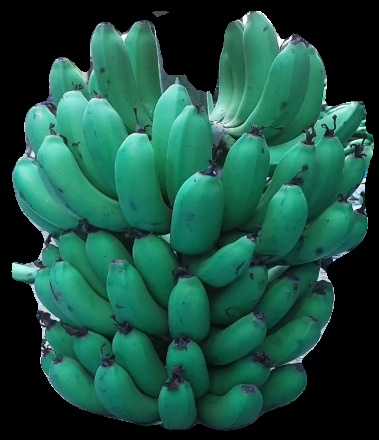
Variety: pachbale
Grade: grade2